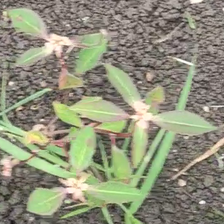
Weed species: Moti_dudhi(Euphorbia_geneculata_L)